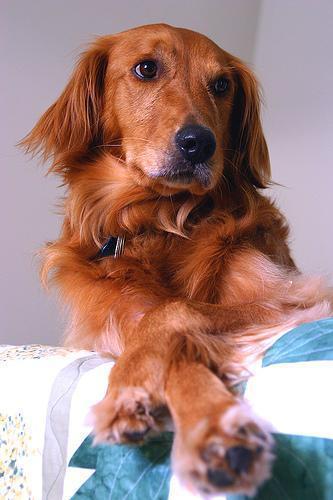
golden_retriever